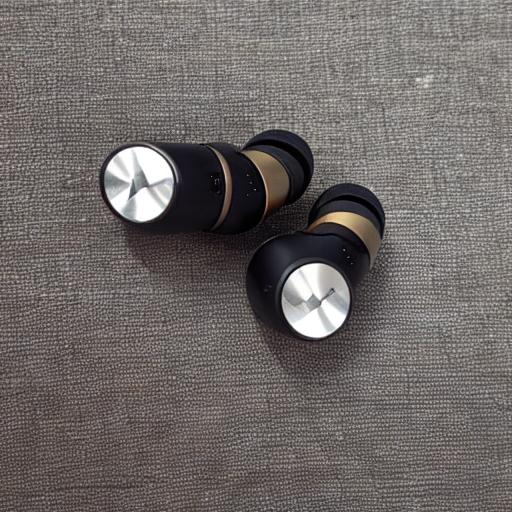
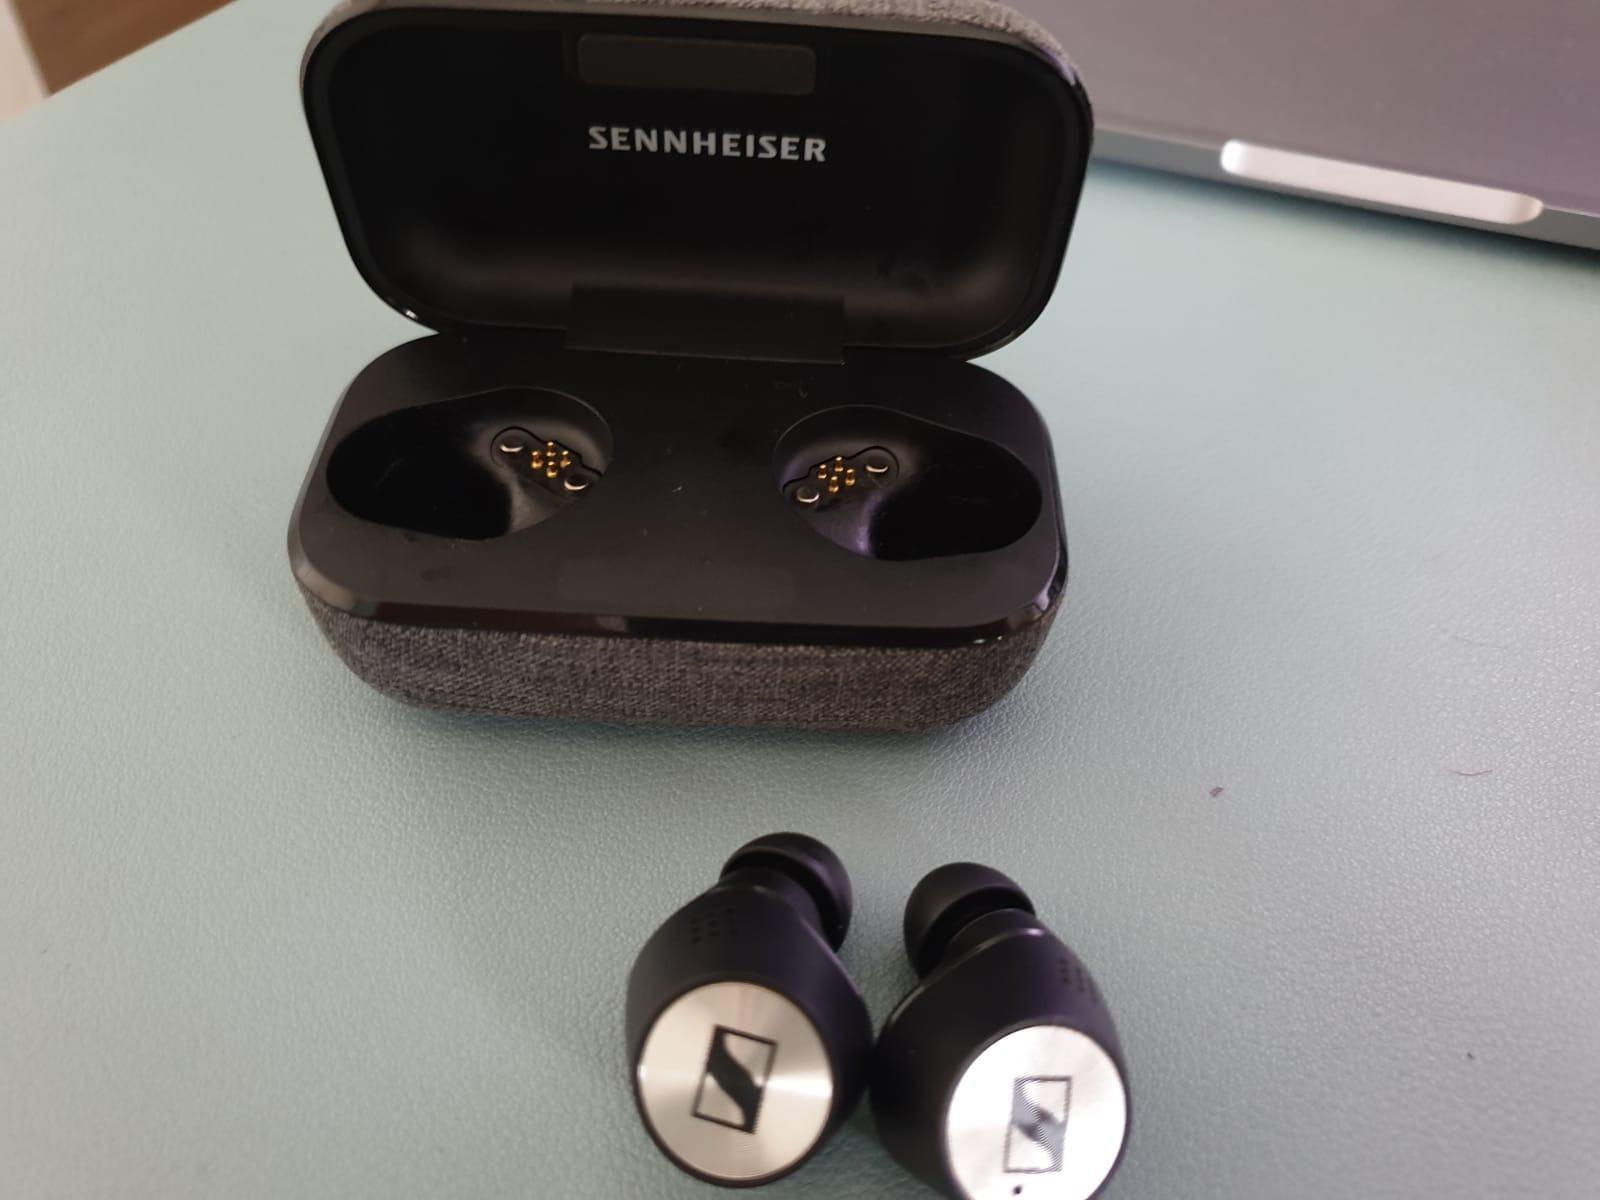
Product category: earbuds
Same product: no